Mosasaurus

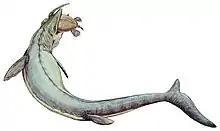
Restoration of "M. hoffmannii" preying on a sea turtle

Paleontologists generally agree that "Mosasaurus" was likely an active predator of a variety of marine animals. Fauna likely preyed upon by the genus include bony fish, sharks, cephalopods, birds, and marine reptiles such as other mosasaurs and turtles. It is unlikely "Mosasaurus" was a scavenger as it had a poor sense of smell. "Mosasaurus" was among the largest marine animals of its time, and with its large, robust cutting teeth, scientists believe larger members of the genus would have been able to handle virtually any animal. Lingham-Soliar (1995) suggested that "Mosasaurus" had a rather "savage" feeding behavior as demonstrated by large tooth marks on scutes of the giant sea turtle "Allopleuron hoffmanni" and fossils of re-healed fractured jaws in "M. hoffmannii". The species likely hunted near the ocean surface as an ambush predator, using its large two-dimensionally adapted eyes to more effectively spot and capture prey. Chemical and structural data in the fossils of "M. lemonnieri" and "M. conodon" suggests they may have also hunted in deeper waters.